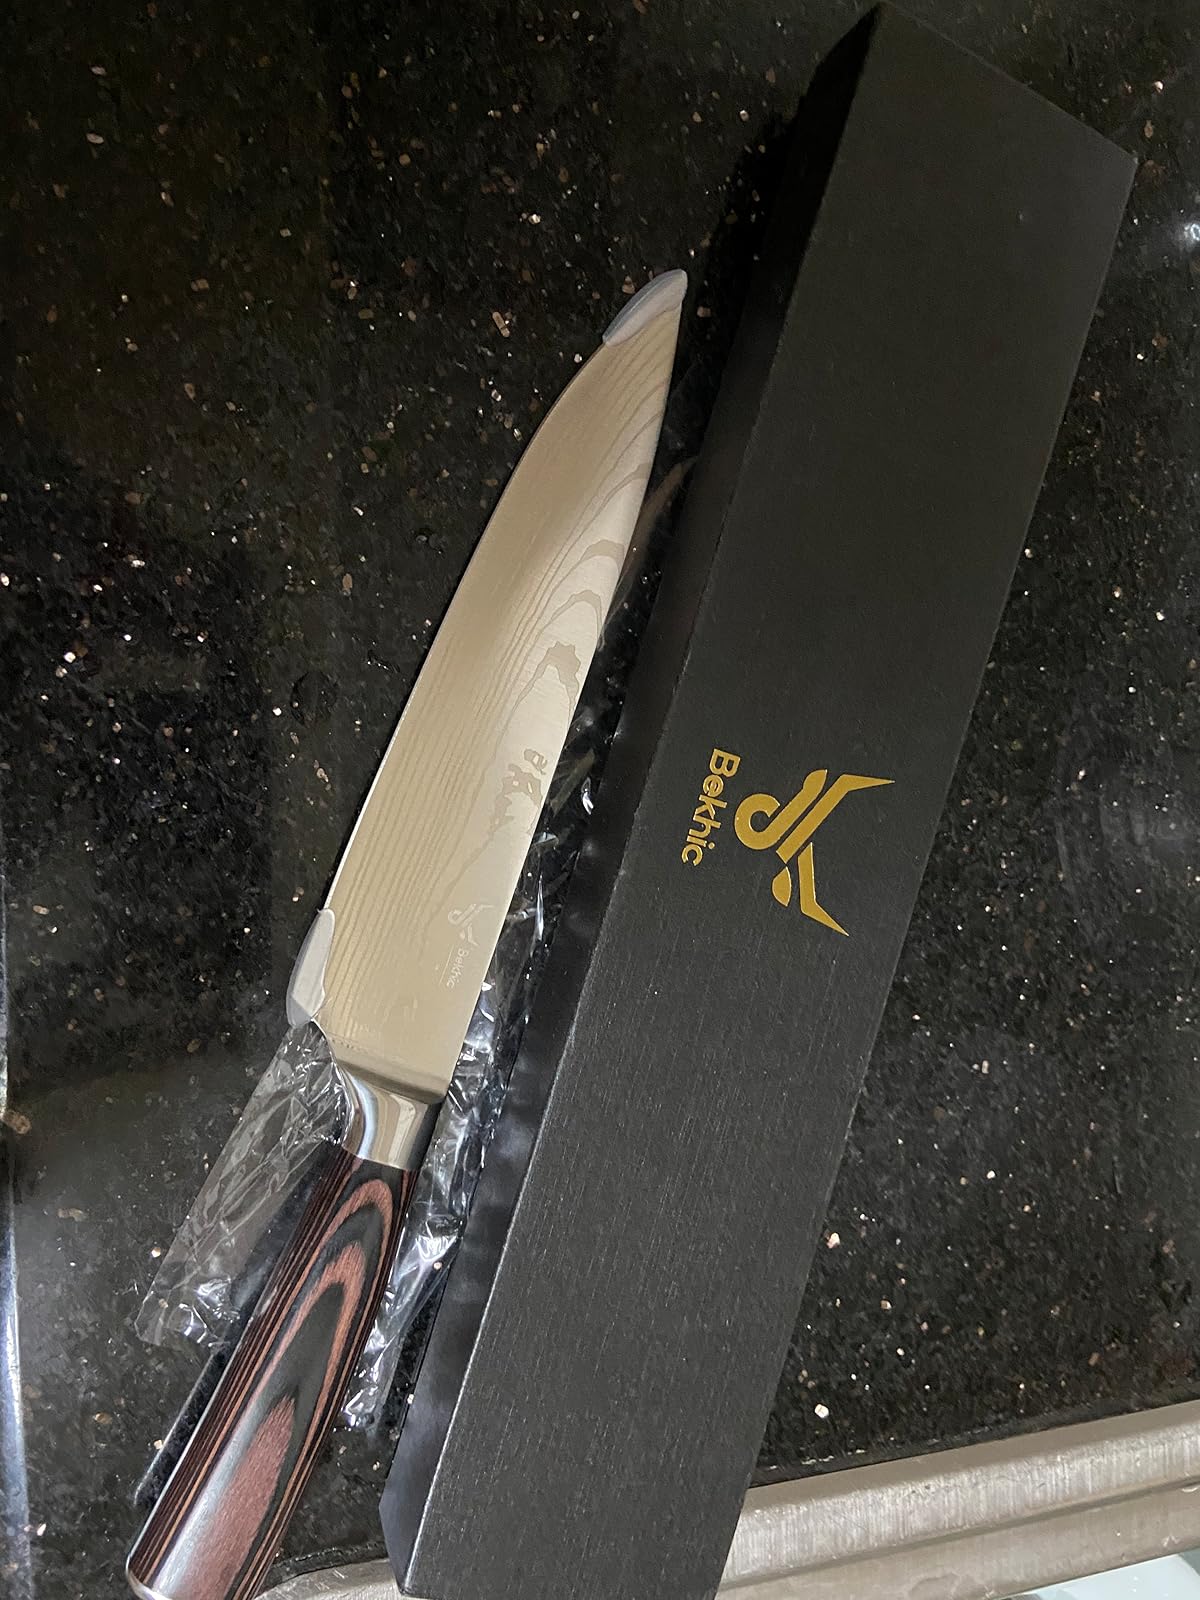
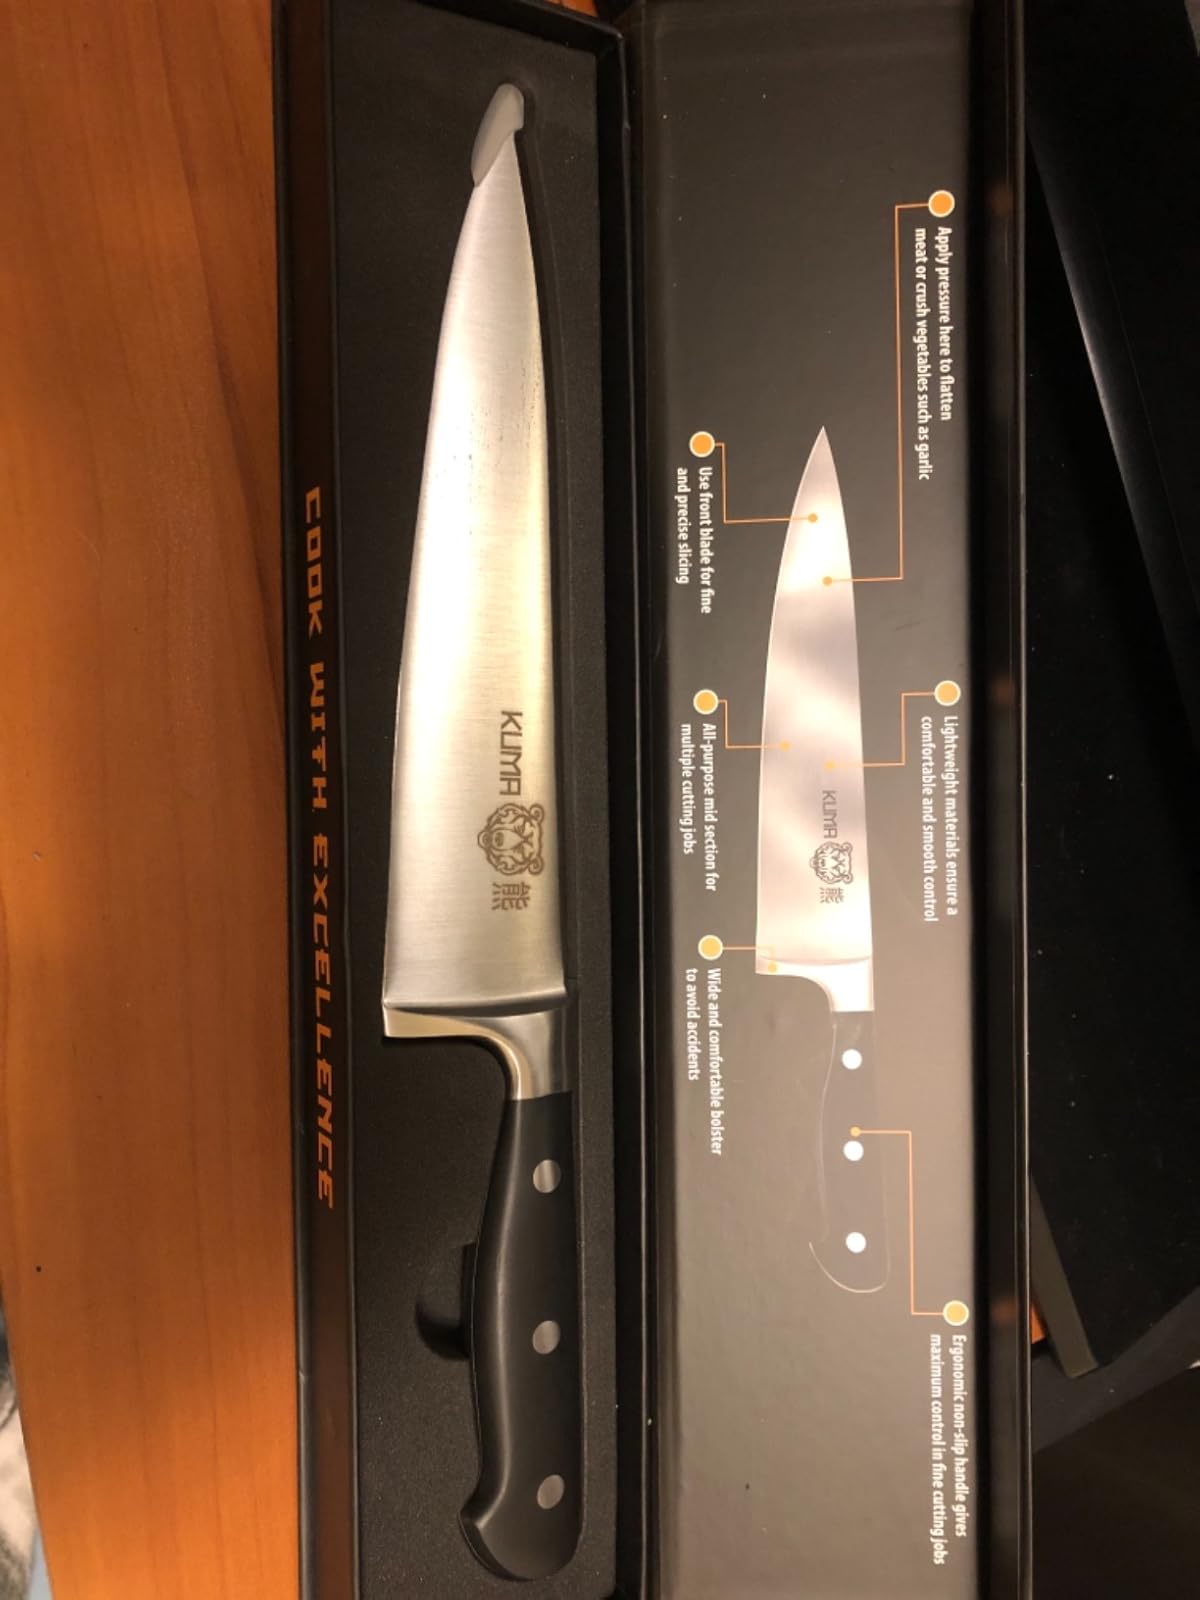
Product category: items_knife
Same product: no